British blues

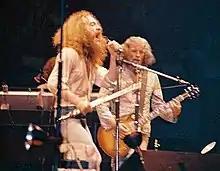
Members of Jethro Tull, in 1973, by which time they had already begun to move away from a blues sound

British blues entered a rapid decline at the end of 1960s. Surviving bands and musicians tended to move into other expanding areas of rock music. Some, like Jethro Tull, followed bands like the Moody Blues away from 12-bar structures and harmonicas into complex, classical-influenced progressive rock. Some played a loud version of blues rock that became the foundation for hard rock and heavy metal. Led Zeppelin, formed by Yardbirds guitarist Jimmy Page, on their first two albums, both released in 1969, fused heavy blues and amplified rock to create what has been seen as a watershed in the development of hard rock and nascent heavy metal. Later recordings would mix in elements of folk and mysticism, which would also be a major influence on heavy metal music. Deep Purple developed a sound based on "squeezing and stretching" the blues, and achieved their commercial breakthrough with their fourth and distinctively heavier album, "Deep Purple in Rock" (1970), which has been seen as one of heavy metal's defining albums. Black Sabbath was the third incarnation of a group that started as the Polka Tulk Blues Band in 1968. Their early work included blues standards, but by the time of their second album "Paranoid" (1970), they had added elements of modality and the occult that would largely define modern heavy metal. Some, like Korner and Mayall, continued to play a "pure" form of the blues, but largely outside of mainstream notice. The structure of clubs, venues and festivals that had grown up in the early 1950s in Britain virtually disappeared in the 1970s.